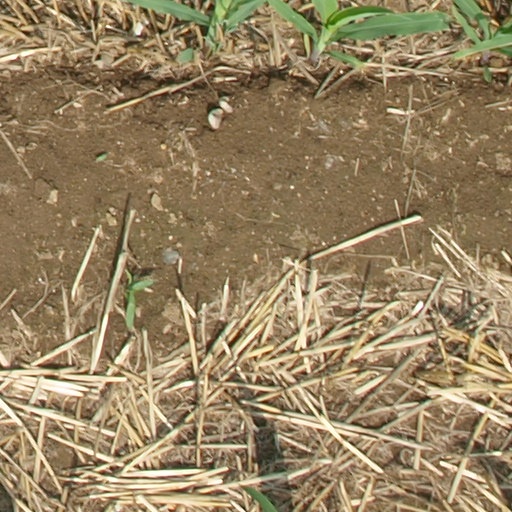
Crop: maize; corn